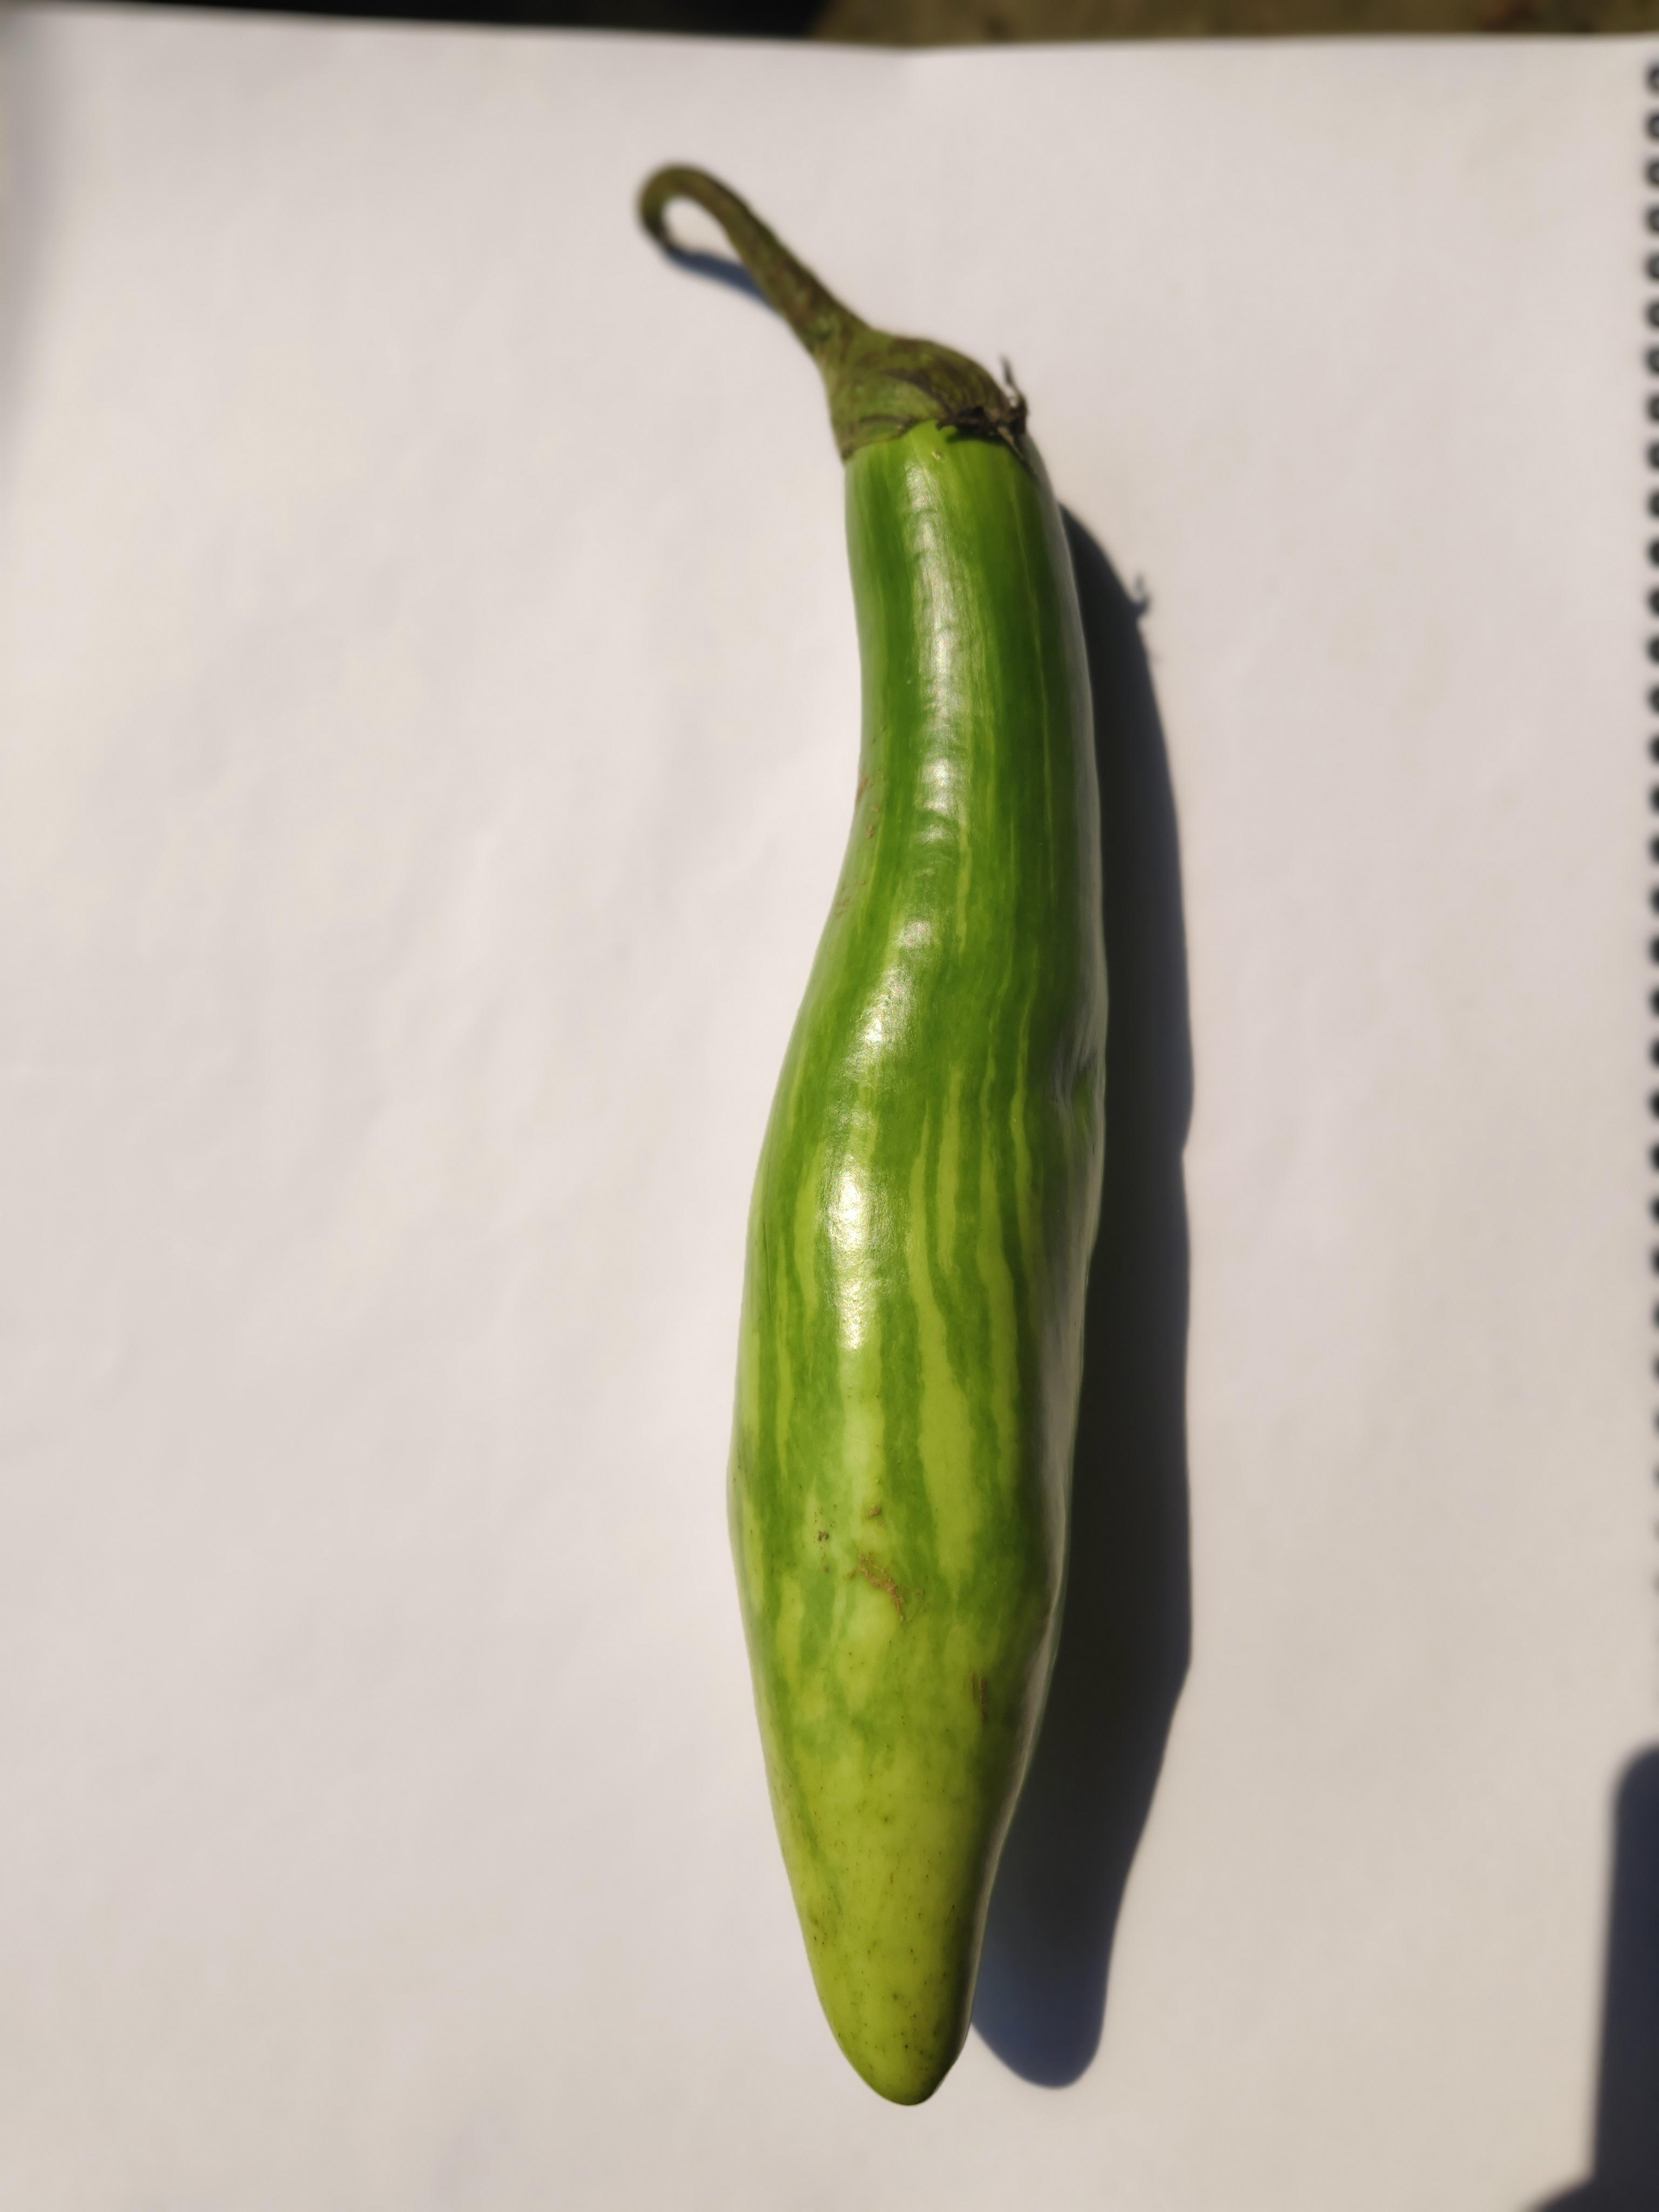
Label: Brinjal